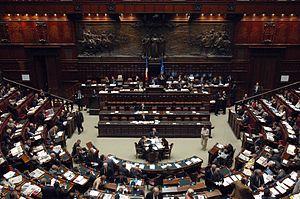
L’élection présidentielle italienne de 1992, dixième élection présidentielle de la République italienne, est un scrutin au suffrage indirect visant à élire le président de la République pour un mandat de sept ans. Elle se tient du 13 mai, jour du premier tour de l'élection, au 25 mai 1992, lorsque est proclamée la victoire du démocrate-chrétien Oscar Luigi Scalfaro, à l'issue du 16ᵉ tour du scrutin.
En Italie, une élection présidentielle s'est tenue le 24 juin 1985 ; les deux Chambres du Parlement et les représentants des régions furent convoqués au palais Montecitorio pour élire le 8ᵉ président de la République italienne, successeur du chef de l'État sortant, Sandro Pertini, élu en 1978, qui n'avait fait guère acte de candidature pour un second mandat de sept ans.
L’élection présidentielle italienne de 1999, onzième élection présidentielle de la République italienne, est un scrutin au suffrage universel indirect visant à élire le président de la République pour un mandat de sept ans. Le premier et unique tour de scrutin s'est tenu le 13 mai 1999, au palais Montecitorio, à Rome, le plénum du collège électoral étant présidé par le président de la Chambre des députés, Luciano Violante.
Le président de la Chambre des députés est, en Italie, le député chargé de présider les travaux de la chambre basse du Parlement de la République italienne durant au moins une législature. Dans l'ordre protocolaire, il est, après le président de la République et le président du Sénat, le troisième personnage de l'État italien, devant le président du Conseil.
L'élection présidentielle italienne de 1978 est un scrutin au suffrage indirect visant à élire le président de la République pour un mandat de sept ans. Elle se tient du 29 juin, jour du premier tour, au 8 juillet 1978, date de l'élection du vainqueur.